163rd Street–Amsterdam Avenue station

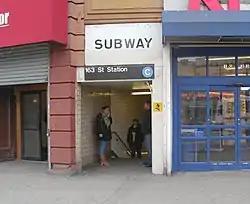
The 162nd Street entrance to the station

This underground station has two local tracks and two side platforms. Two express tracks, used by the A train during daytime hours, run below the station and are not visible from the platforms. To the north, the upper level local tracks become the center tracks of 168th Street, allowing C trains to terminate there, while the lower level express tracks become the outer tracks, continuing towards 207th Street.